Indian nationalism

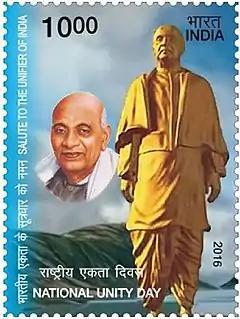
2016 stamp commemorating Sardar Patel

The controversial 1905 partition of Bengal, dividing the region along religious lines, escalated the growing unrest, stimulating radical nationalist sentiments and becoming a driving force for Indian revolutionaries.